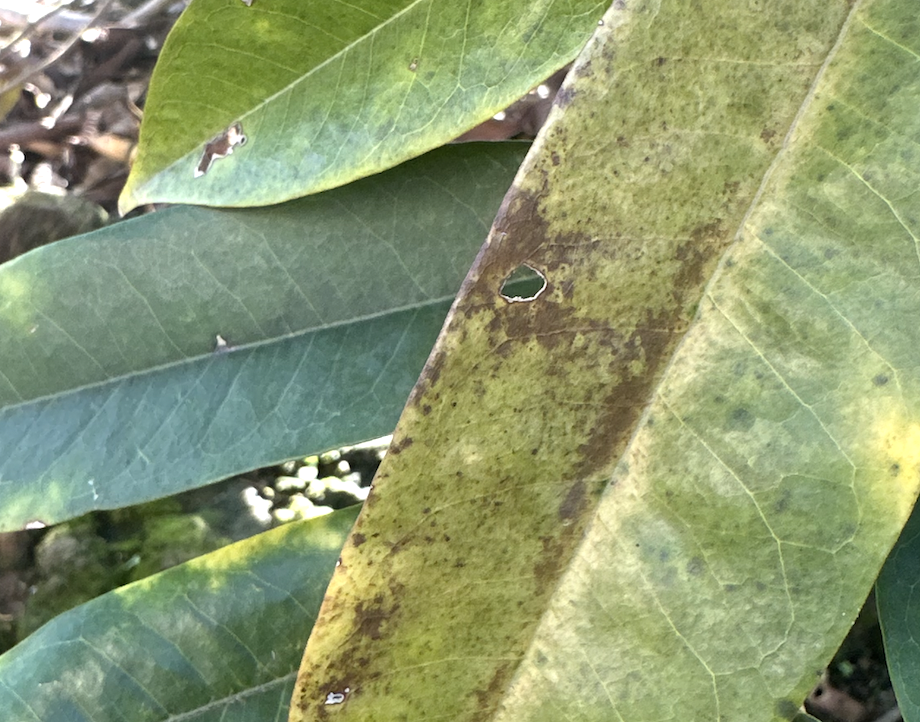
Label: sooty_mold